Artly Coffee

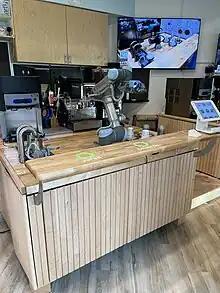
Interior of the Downtown Seattle location in 2023

Another location is slated to open in Block 216's food hall Flock, in Portland, Oregon.